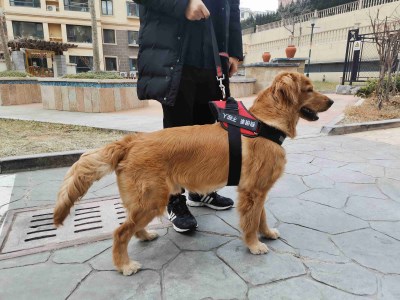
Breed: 5355-n000126-golden_retriever